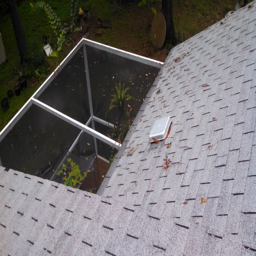
debris on the old roof and the covered porch